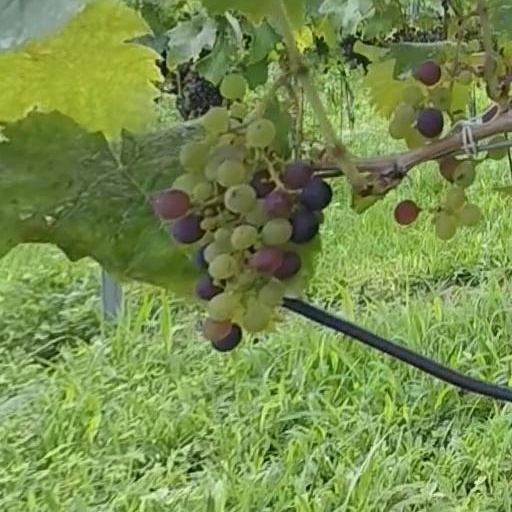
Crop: grape